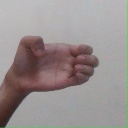
अक्षर: ख